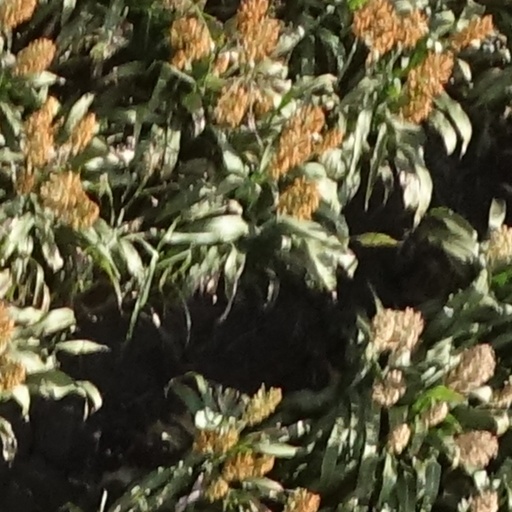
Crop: sorghum